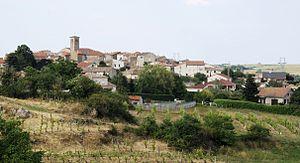
Ardoix village
Ardoix est une commune française située dans le département de l'Ardèche, en région Auvergne-Rhône-Alpes.